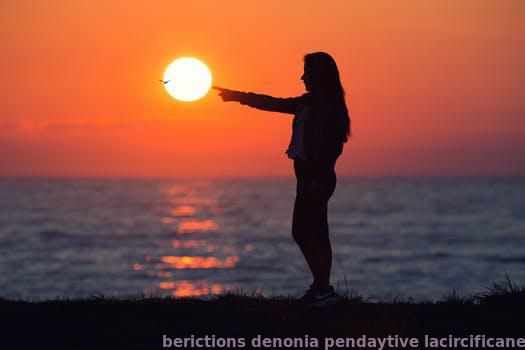
Label: Watermark